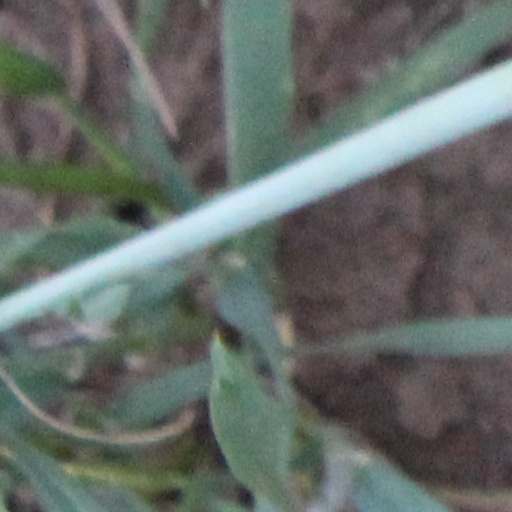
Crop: wheat